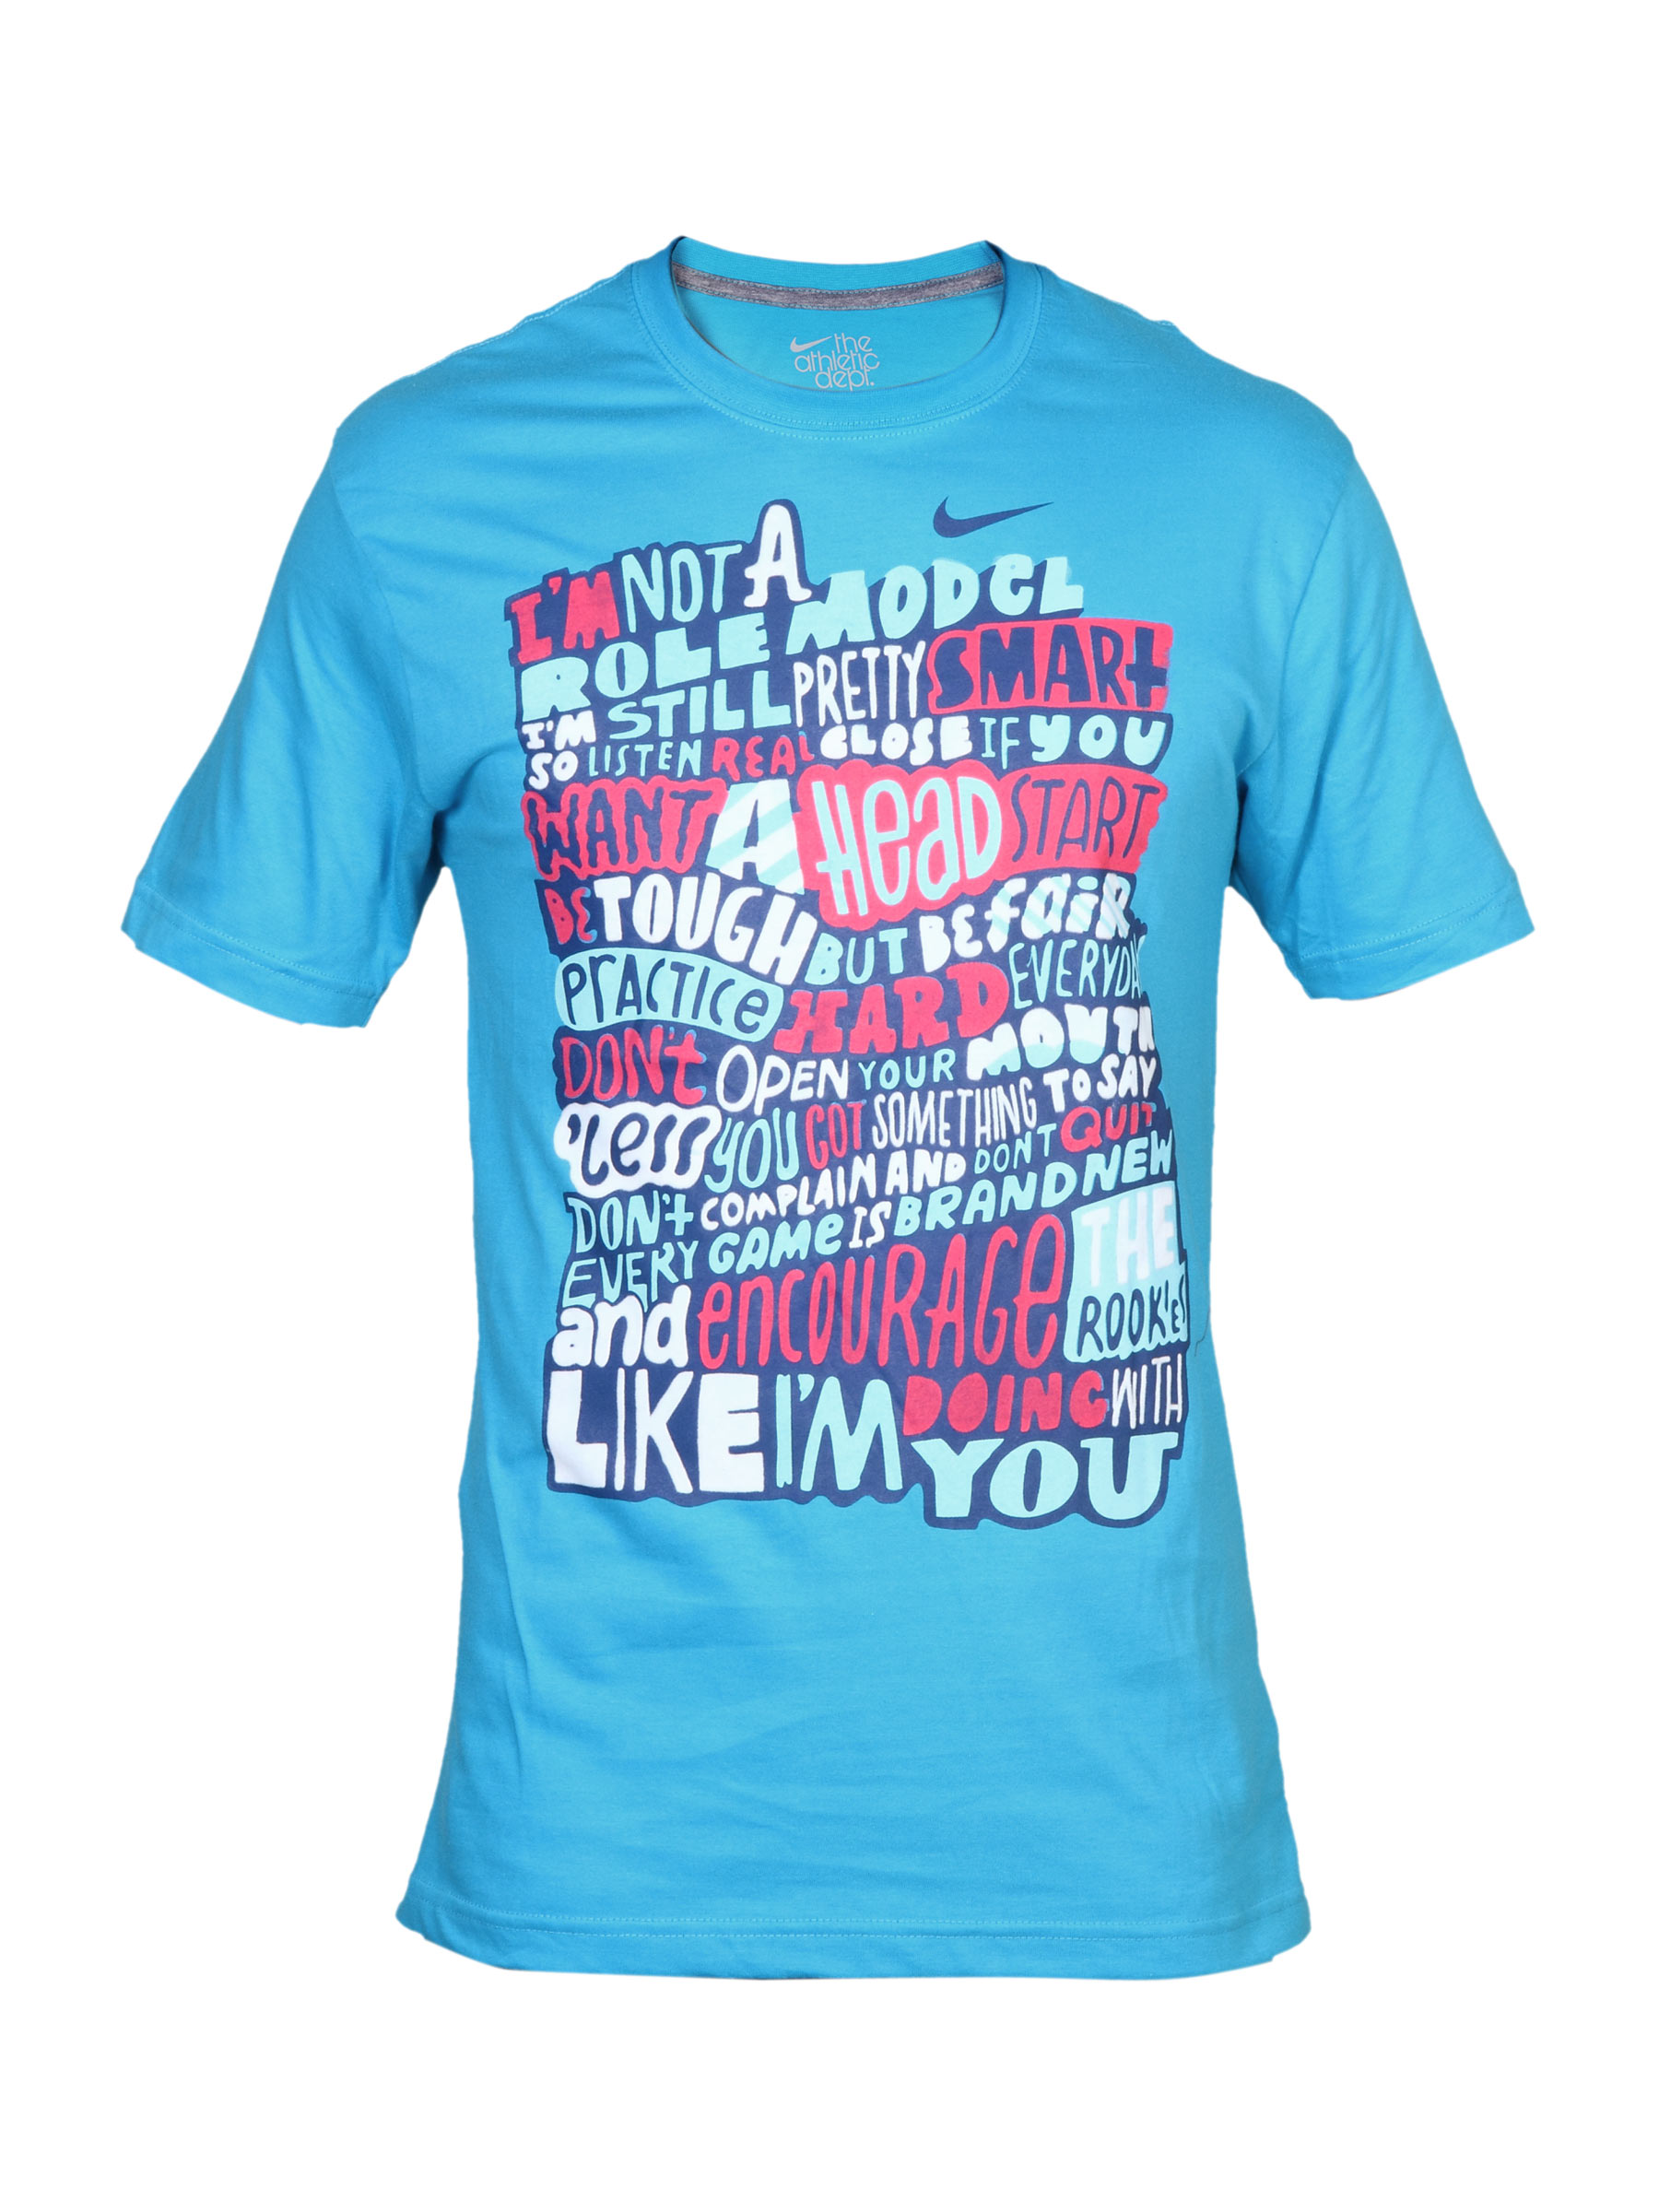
Nike Men's Encourage Blue T-shirt
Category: Apparel / Topwear / Tshirts
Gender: Men
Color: Blue
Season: Summer 2011
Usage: Sports